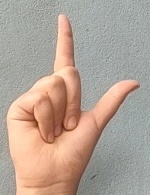
ASL sign: L